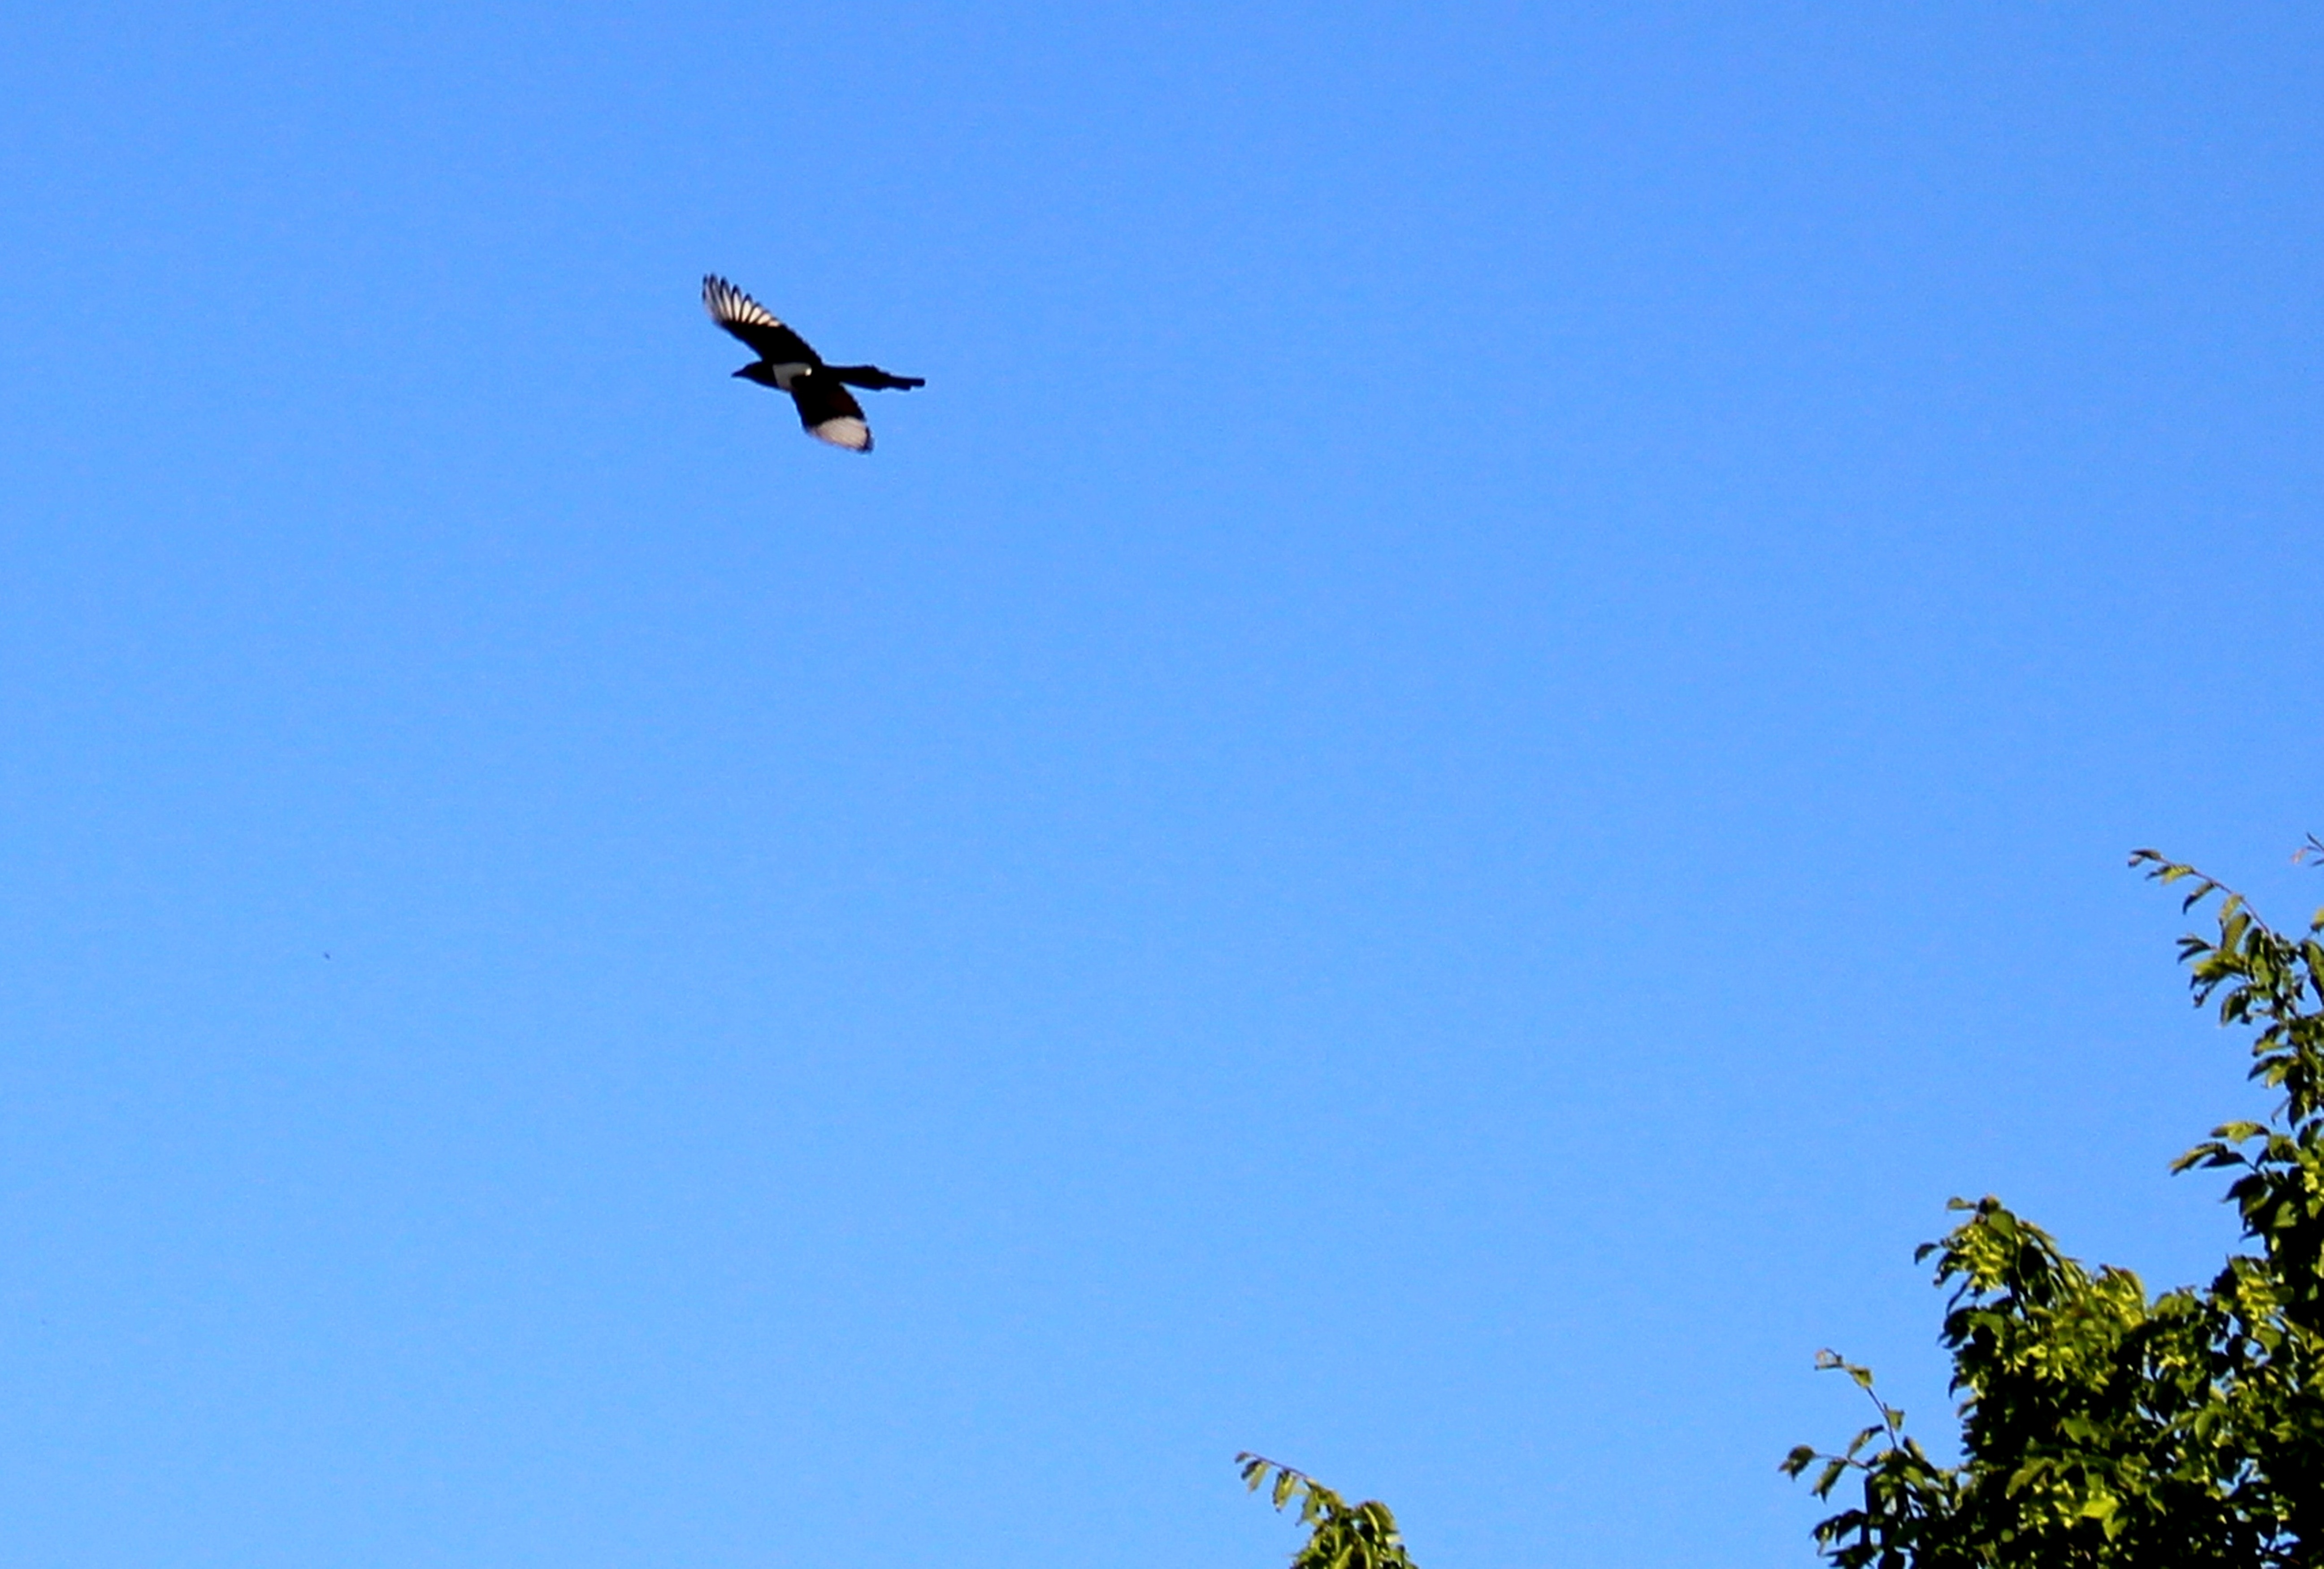
tree, bird, sky, flight, blue, bird of prey, elster, atmosphere of earth, perching bird